Roger Charlier

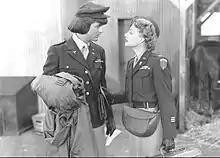
Cary Grant as a cross-dressing Capt. Henri Rochard, and Ann Sheridan as Lt. Catherine Gates, in "I Was a Male War Bride" (1949)

He became deputy-director to the United Nations Relief and Rehabilitation Administration (UNRRA), managing a refugee camp in Ansbach, near Nuremberg. Around this time, he met and married American army nurse Captain Marie Helen Glennon. This marriage was highly uncommon, since more American male soldiers married European women. The American consul in Frankfurt advised Charlier that "spouse" could mean groom as well as bride, which helped to regularise his situation. Charlier wrote a book about this episode of his life under the pen name Henri Rochard. The Hollywood film "I Was a Male War Bride" was based on this autobiography. However, the famous scene where Charlier, played by Cary Grant, impersonates a female army nurse, was not historically correct. Glennon died after ten years of the marriage. The couple had no children. Later, Charlier married Patricia Mary Simonet, with whom he had two children.